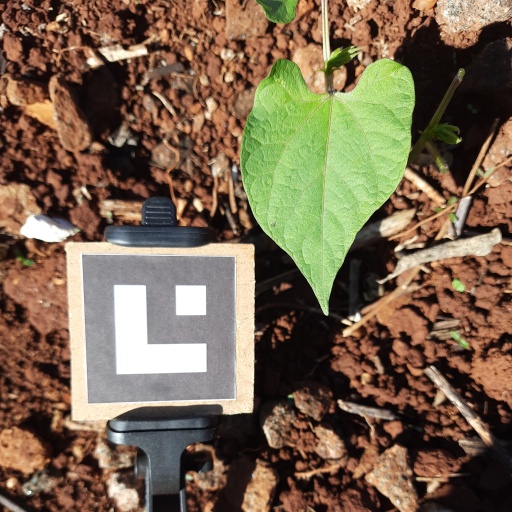
Observations: flat surface, no eating holes, under sunlight